Samarkand

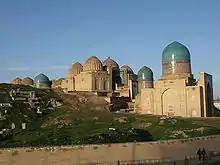
Shah-i Zinda memorial complex, 11th–15th centuries

After the Hephthalites ("White Huns") conquered Samarkand, they controlled it until the Göktürks, in an alliance with the Sassanid Persians, won it at the Battle of Bukhara, c. 560 AD.